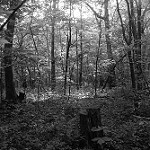
Label: B & W